Japanese currency

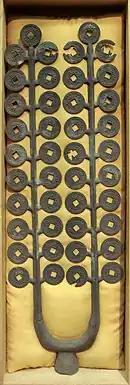
Kaei period ("Branch money"), the first result out of the foundry. The coins are then cut out and filed.

Japanese currency has a history covering the period from the 8th century CE to the present. After the traditional usage of rice as a currency medium, Japan adopted currency systems and designs from China before developing a separate system of its own.